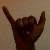
The image shows a hand gesture representing the letter 'Y' in Indian Sign Language.